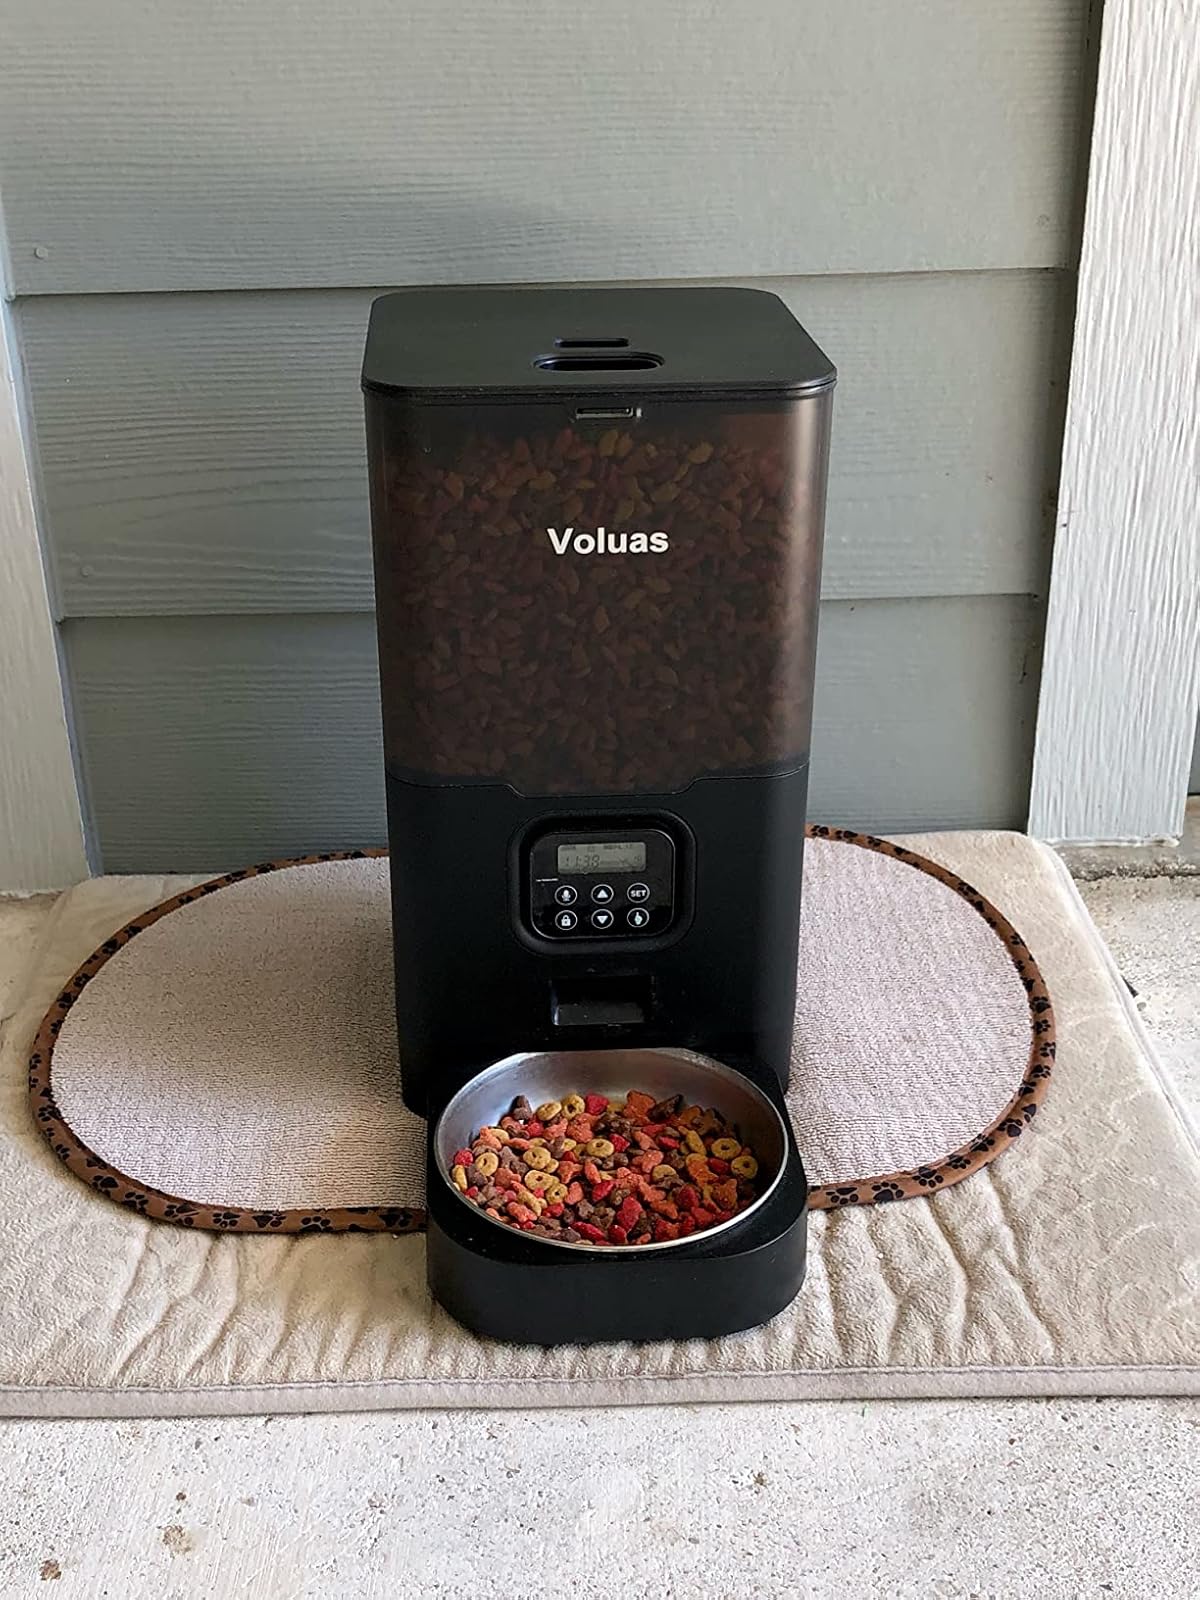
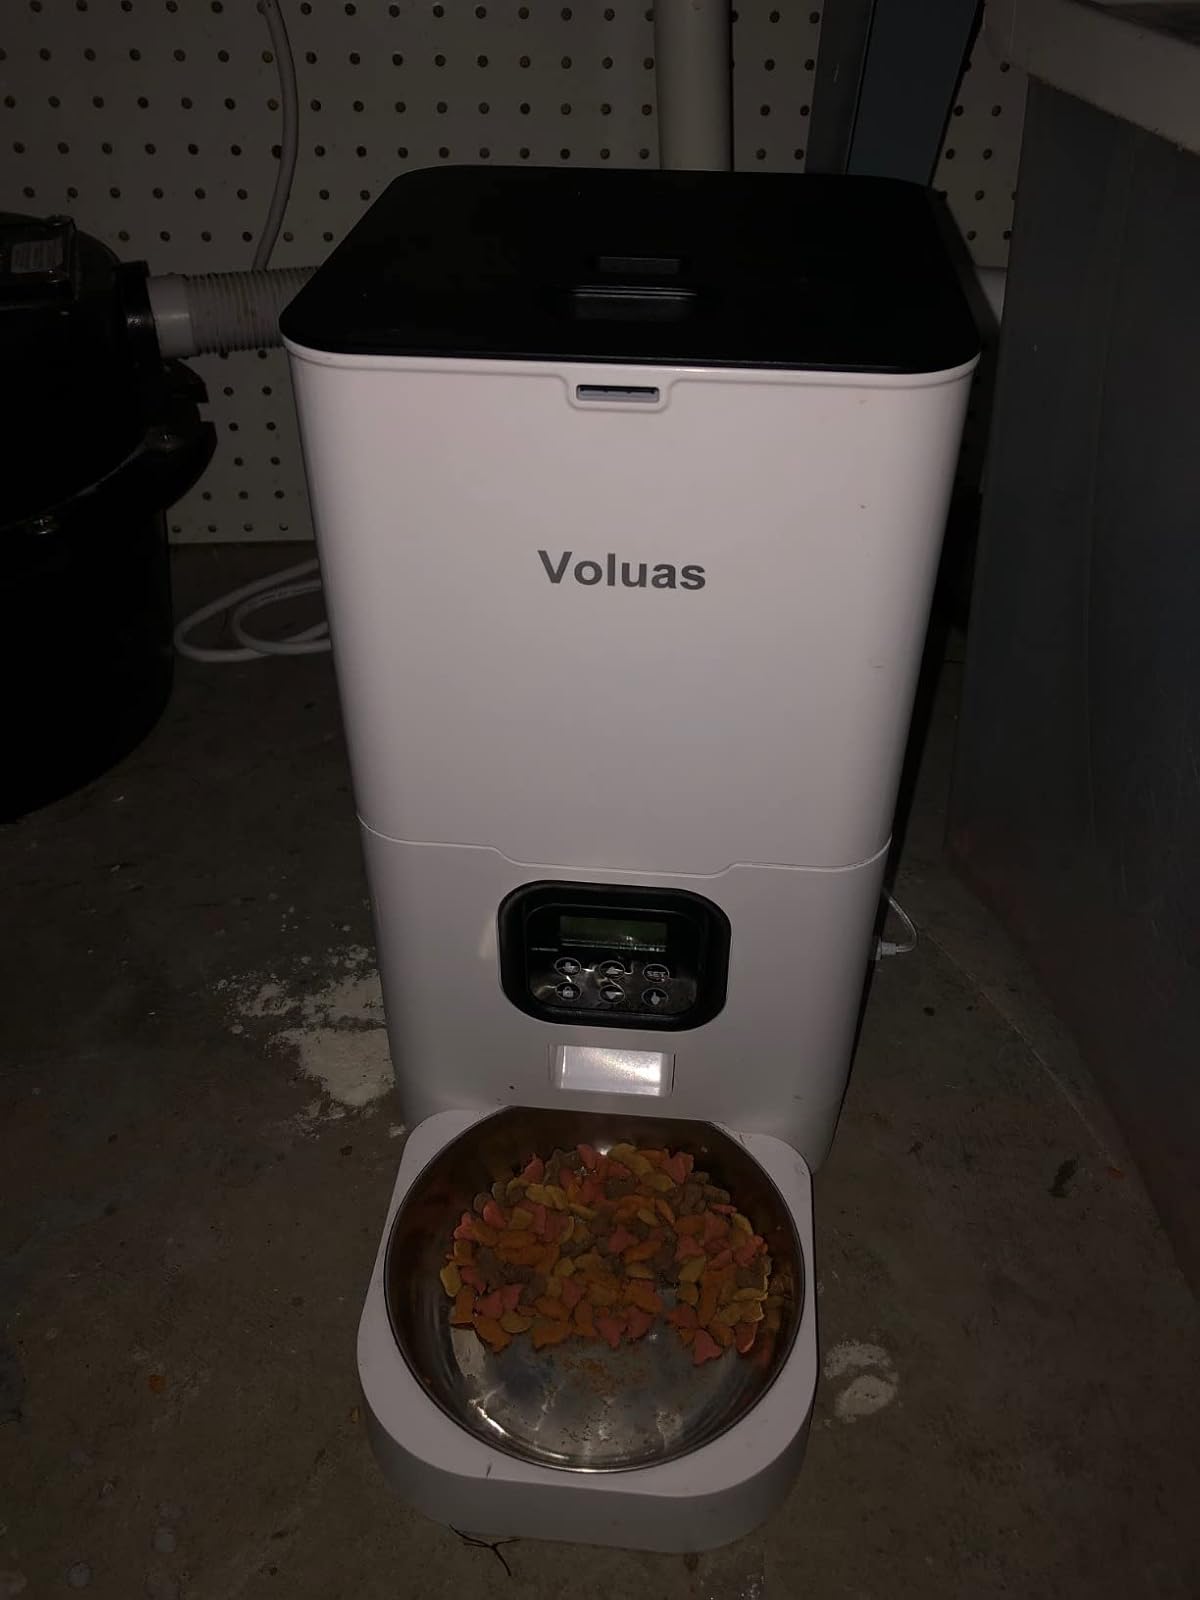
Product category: items_feeder
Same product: no